Gertrude Webster

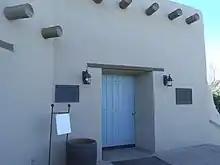
Webster Auditorium at the Desert Botanical Garden in Phoenix, Arizona.

Webster was also a collector of early Americana who donated multiple pieces to the Smithsonian Museum of American History. In 1924 she donated a room to the Smithsonian Institution. The donation was the paneled walls of the parlor of the Reuben Bliss house from Springfield, Massachusetts, which was presented in a 1957 report.